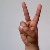
The image shows a hand gesture representing the letter 'V' in Indian Sign Language.